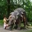
Label: dinosaur